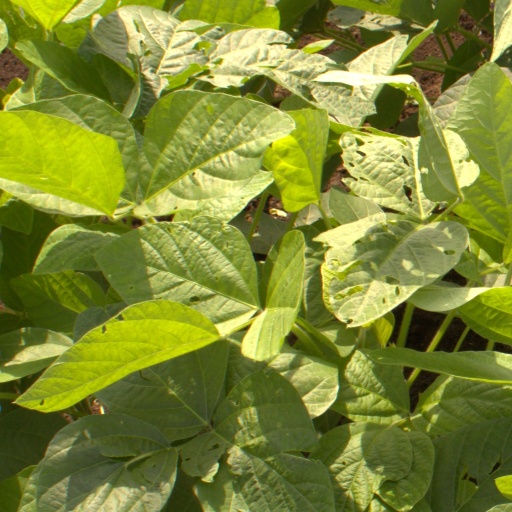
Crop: soybean